Comic opera

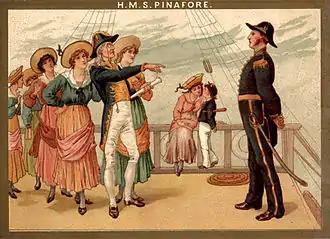
Scene from "H.M.S. Pinafore", 1886 Savoy Theatre souvenir programme

Nevertheless, an 1867 production of Offenbach's "The Grand Duchess of Gerolstein" (seven months after its French première) ignited the English appetite for light operas with more carefully crafted librettos and scores, and continental European operettas continued to be extremely popular in Britain in the 1860s and 1870s, including "Les Cloches de Corneville", "Madame Favart" and others into the 1880s, often adapted by H. B. Farnie and Robert Reece. F. C. Burnand collaborated with several composers, including Arthur Sullivan in "Cox and Box", to write several comic operas on English themes in the 1860s and 1870s.